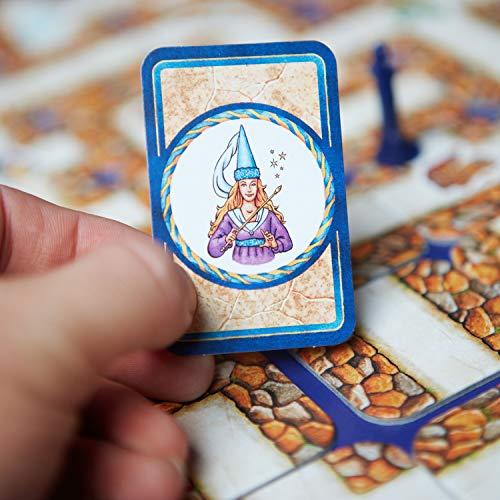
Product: Ravensburger Labyrinth Family Board Game for Kids & Adults Age 7 & Up - Millions Sold, Easy to Learn & Play with Great Replay Value
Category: Toys & Games | Games & Accessories | Board Games
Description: Fun play experience – In Labyrinth, Ravensburger’s hugely popular board game for kids and adults, you have to find the shortest route through the labyrinth to win The game is for 2-4 players aged 7 and up, and the aim is to reach all your treasures and targets as you move through the labyrinth.
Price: $24.99